Vimochanasamaram

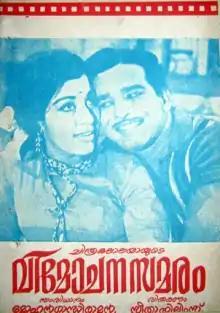

Vimochanasamaram is a 1971 Indian Malayalam film, directed by Mohan Gandhiraman. The film stars Sathyan, Sheela, Maya and T. R. Omana in the lead roles. The film had musical score by M. B. Sreenivasan.